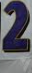
Number: 2